Malabar Cements Limited

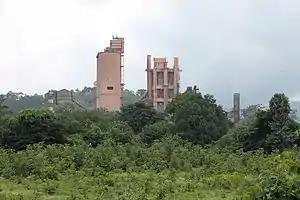
Palakkad Malabar Cement factory

The Geological Survey of India (GSI) had identified a cement grade limestone deposit in the Walayar reserve forest way back in 1961-62. Later, the Mineral Exploration Corporation Limited confirmed its efficacy. The limestone deposit was located in the Pandarethu valley of the Walayar region on the northern side of the Palakkad gap. Located in a dense forest, the hilly terrain required heavy investment. The state government was interested in building a cement factory. In 1975 a feasibility study was completed. In 1976 an industrial license for the manufacture of cement was obtained.